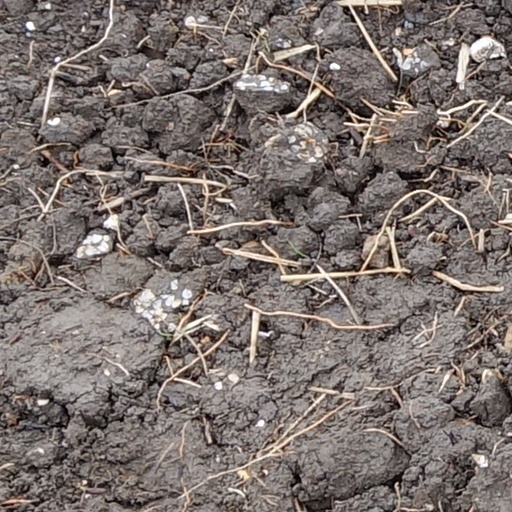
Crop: wheat